Meitei people in Myanmar

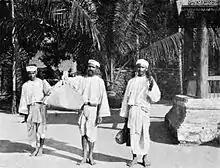
Meitei-speaking Brahmins (Meitei Brahmins) in Myanmar

Most Meiteis are preserving their mother language, though some Meitei youths do not speak their language after converting to Buddhism.